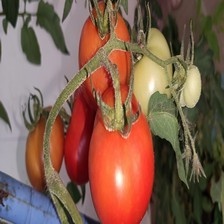
Label: tomato